Eastern Kentucky Colonels

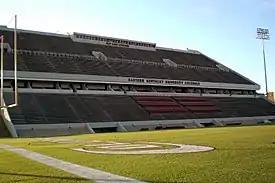
Roy Kidd Stadium, home to EKU Football

Eastern has traditionally been quite successful on the football field, having won 20 OVC titles and two Division I-AA National Championships in 1979 and 1982. Much of the success came during the long tenure of head coach Roy Kidd from 1964 to 2002. In 1990, Eastern honored Kidd by naming the school's football stadium Roy Kidd Stadium. With their win over Southeast Missouri State University in 2008, Eastern's football team secured their 31st consecutive winning season. The team is currently coached by Walt Wells, former assistant head coach at Eastern and most recently a quality control assistant at the University of Kentucky.